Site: brandenburg
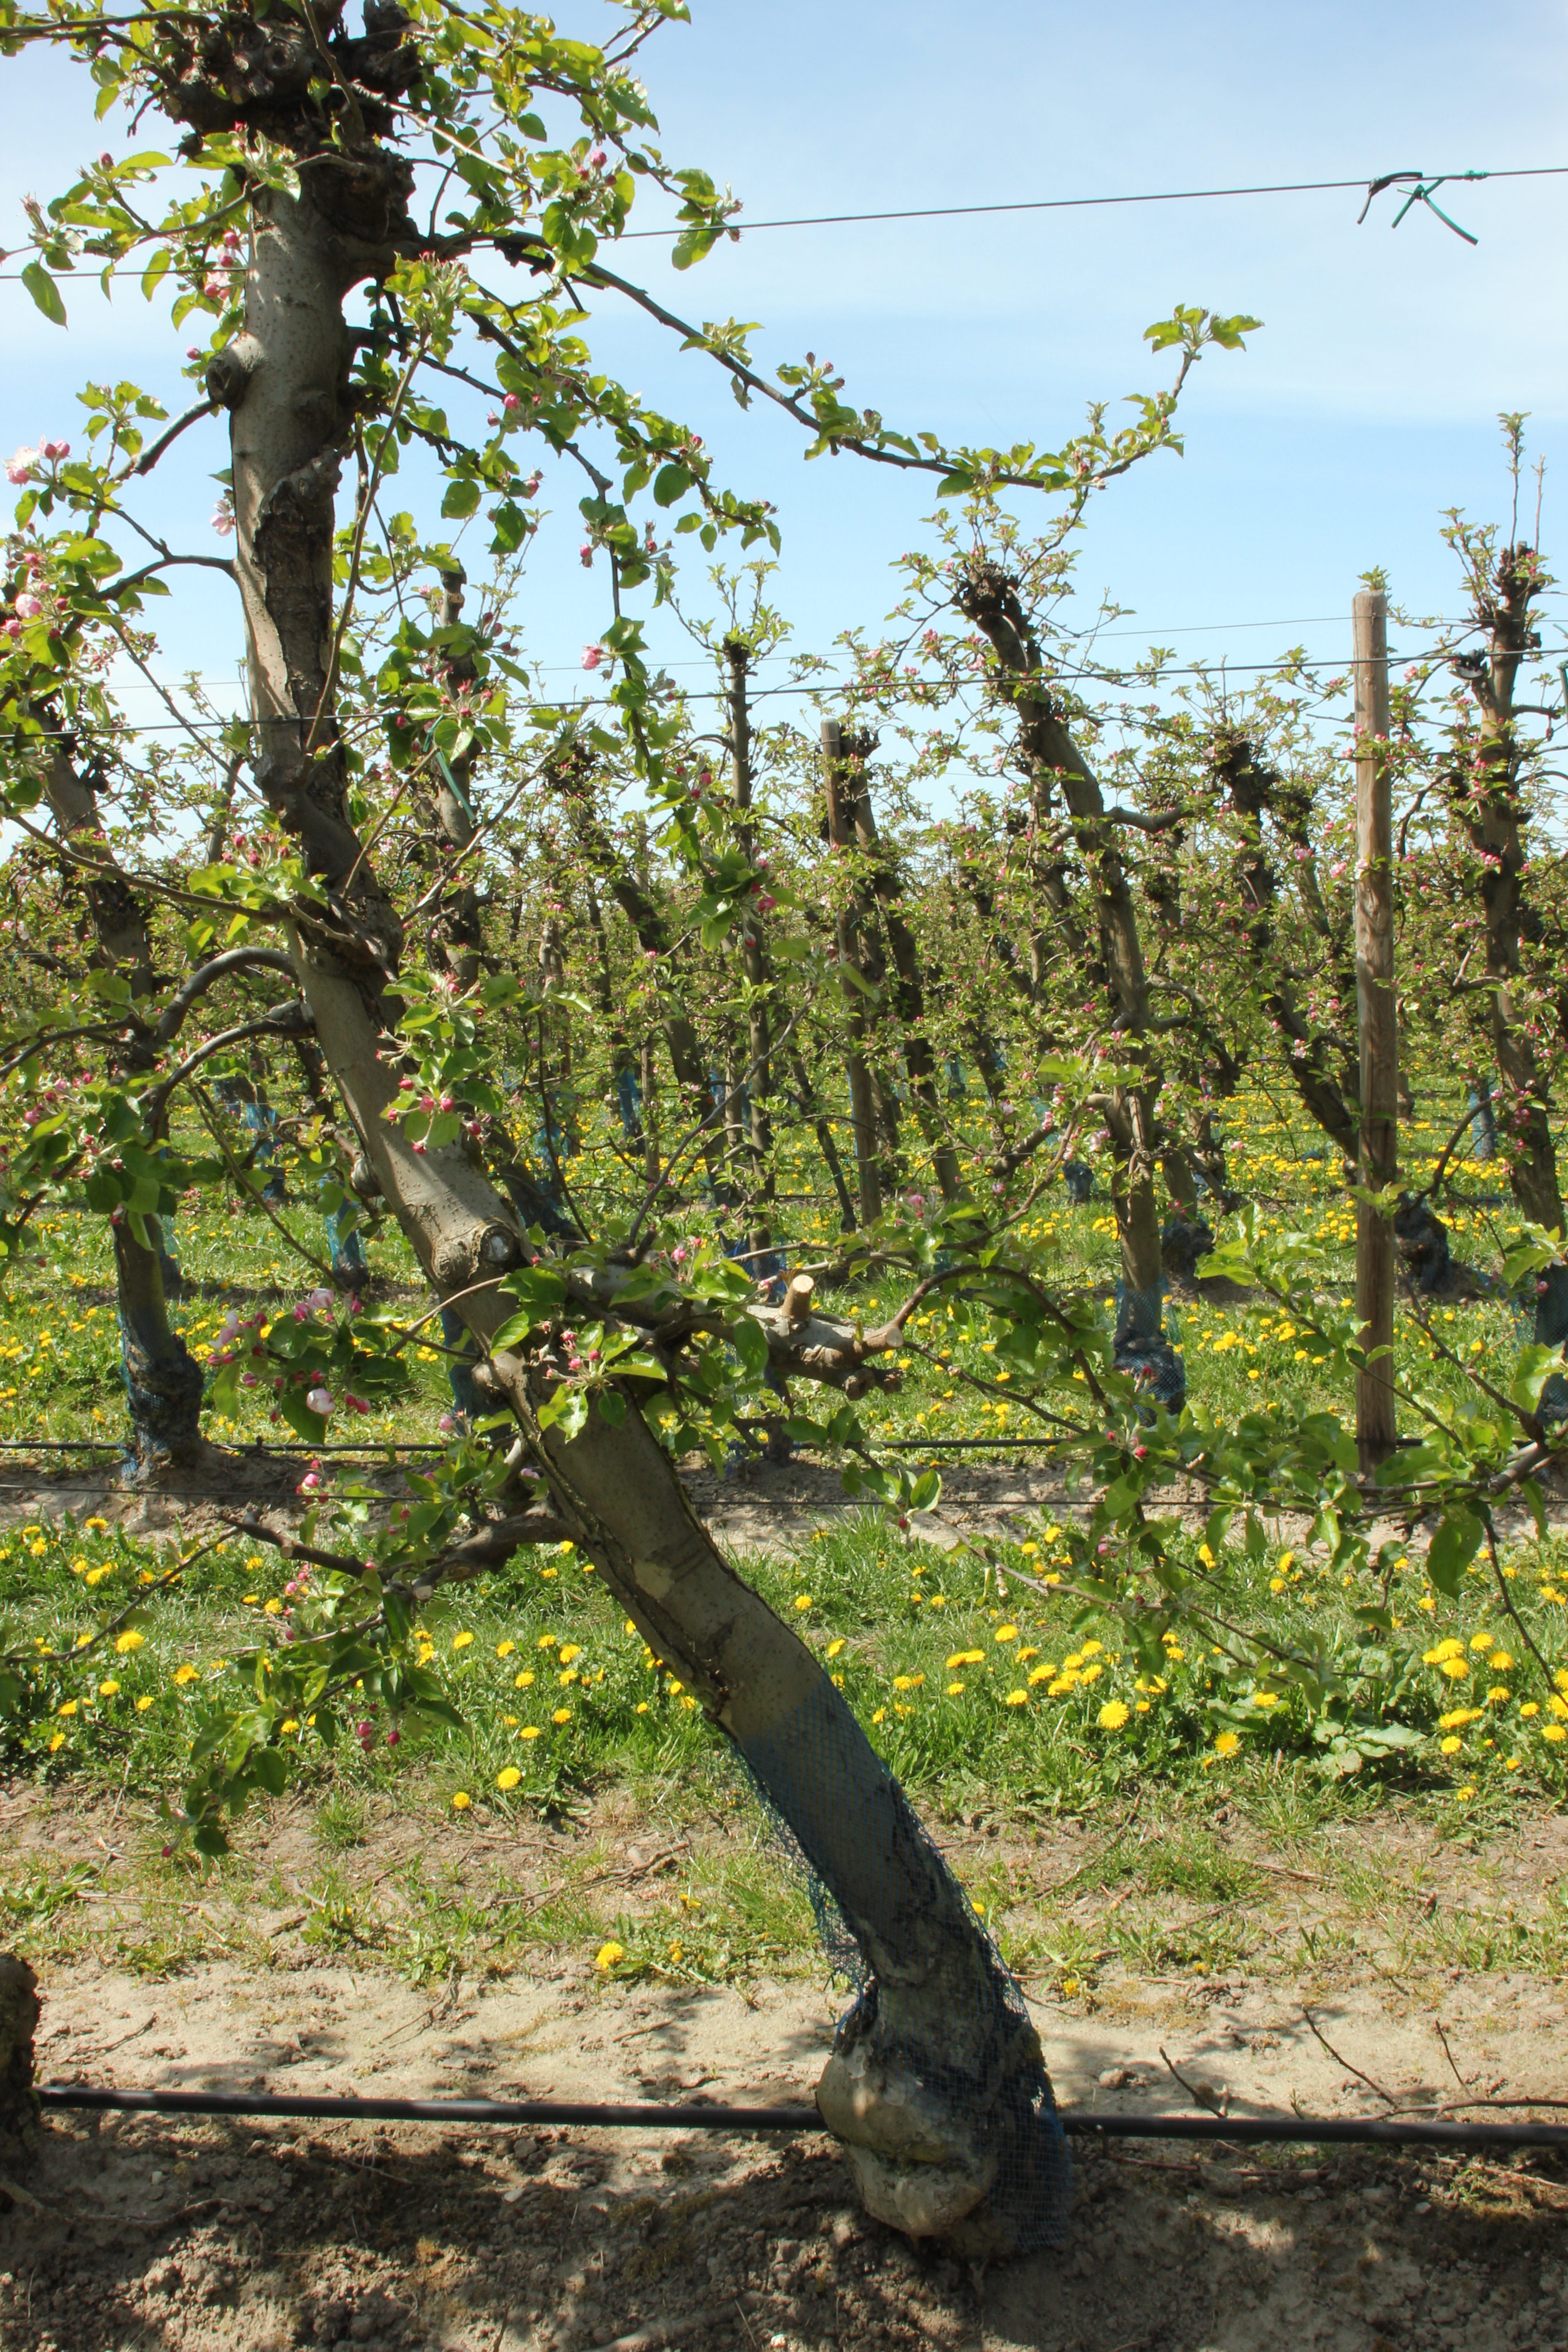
Growth stage (BBCH 57): Inflorescence emergence